Leucospermum conocarpodendron

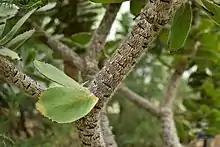
Subspecies "conocarpodendron", showing fine hairs on leaves and stem

The grey tree pincushion or vaalkreupelhout in Afrikaans (subsp. "conocarpodendron") has felty hairy leaves due to a dense cover of fine crisped hairs, while the green tree pincushion or groenkreupelhout (subsp. "viridum") has green hairless adult leaves, sometimes with a fringe of hairs around the edge. At one location, on the east side of Little Lion's Head near Mount Rhodes, a hybrid swarm between both subspecies is found, where individual plants may have hairiness anywhere between that of both parents. Elsewhere, the populations are uniform and can easily be assigned to either of the subspecies.